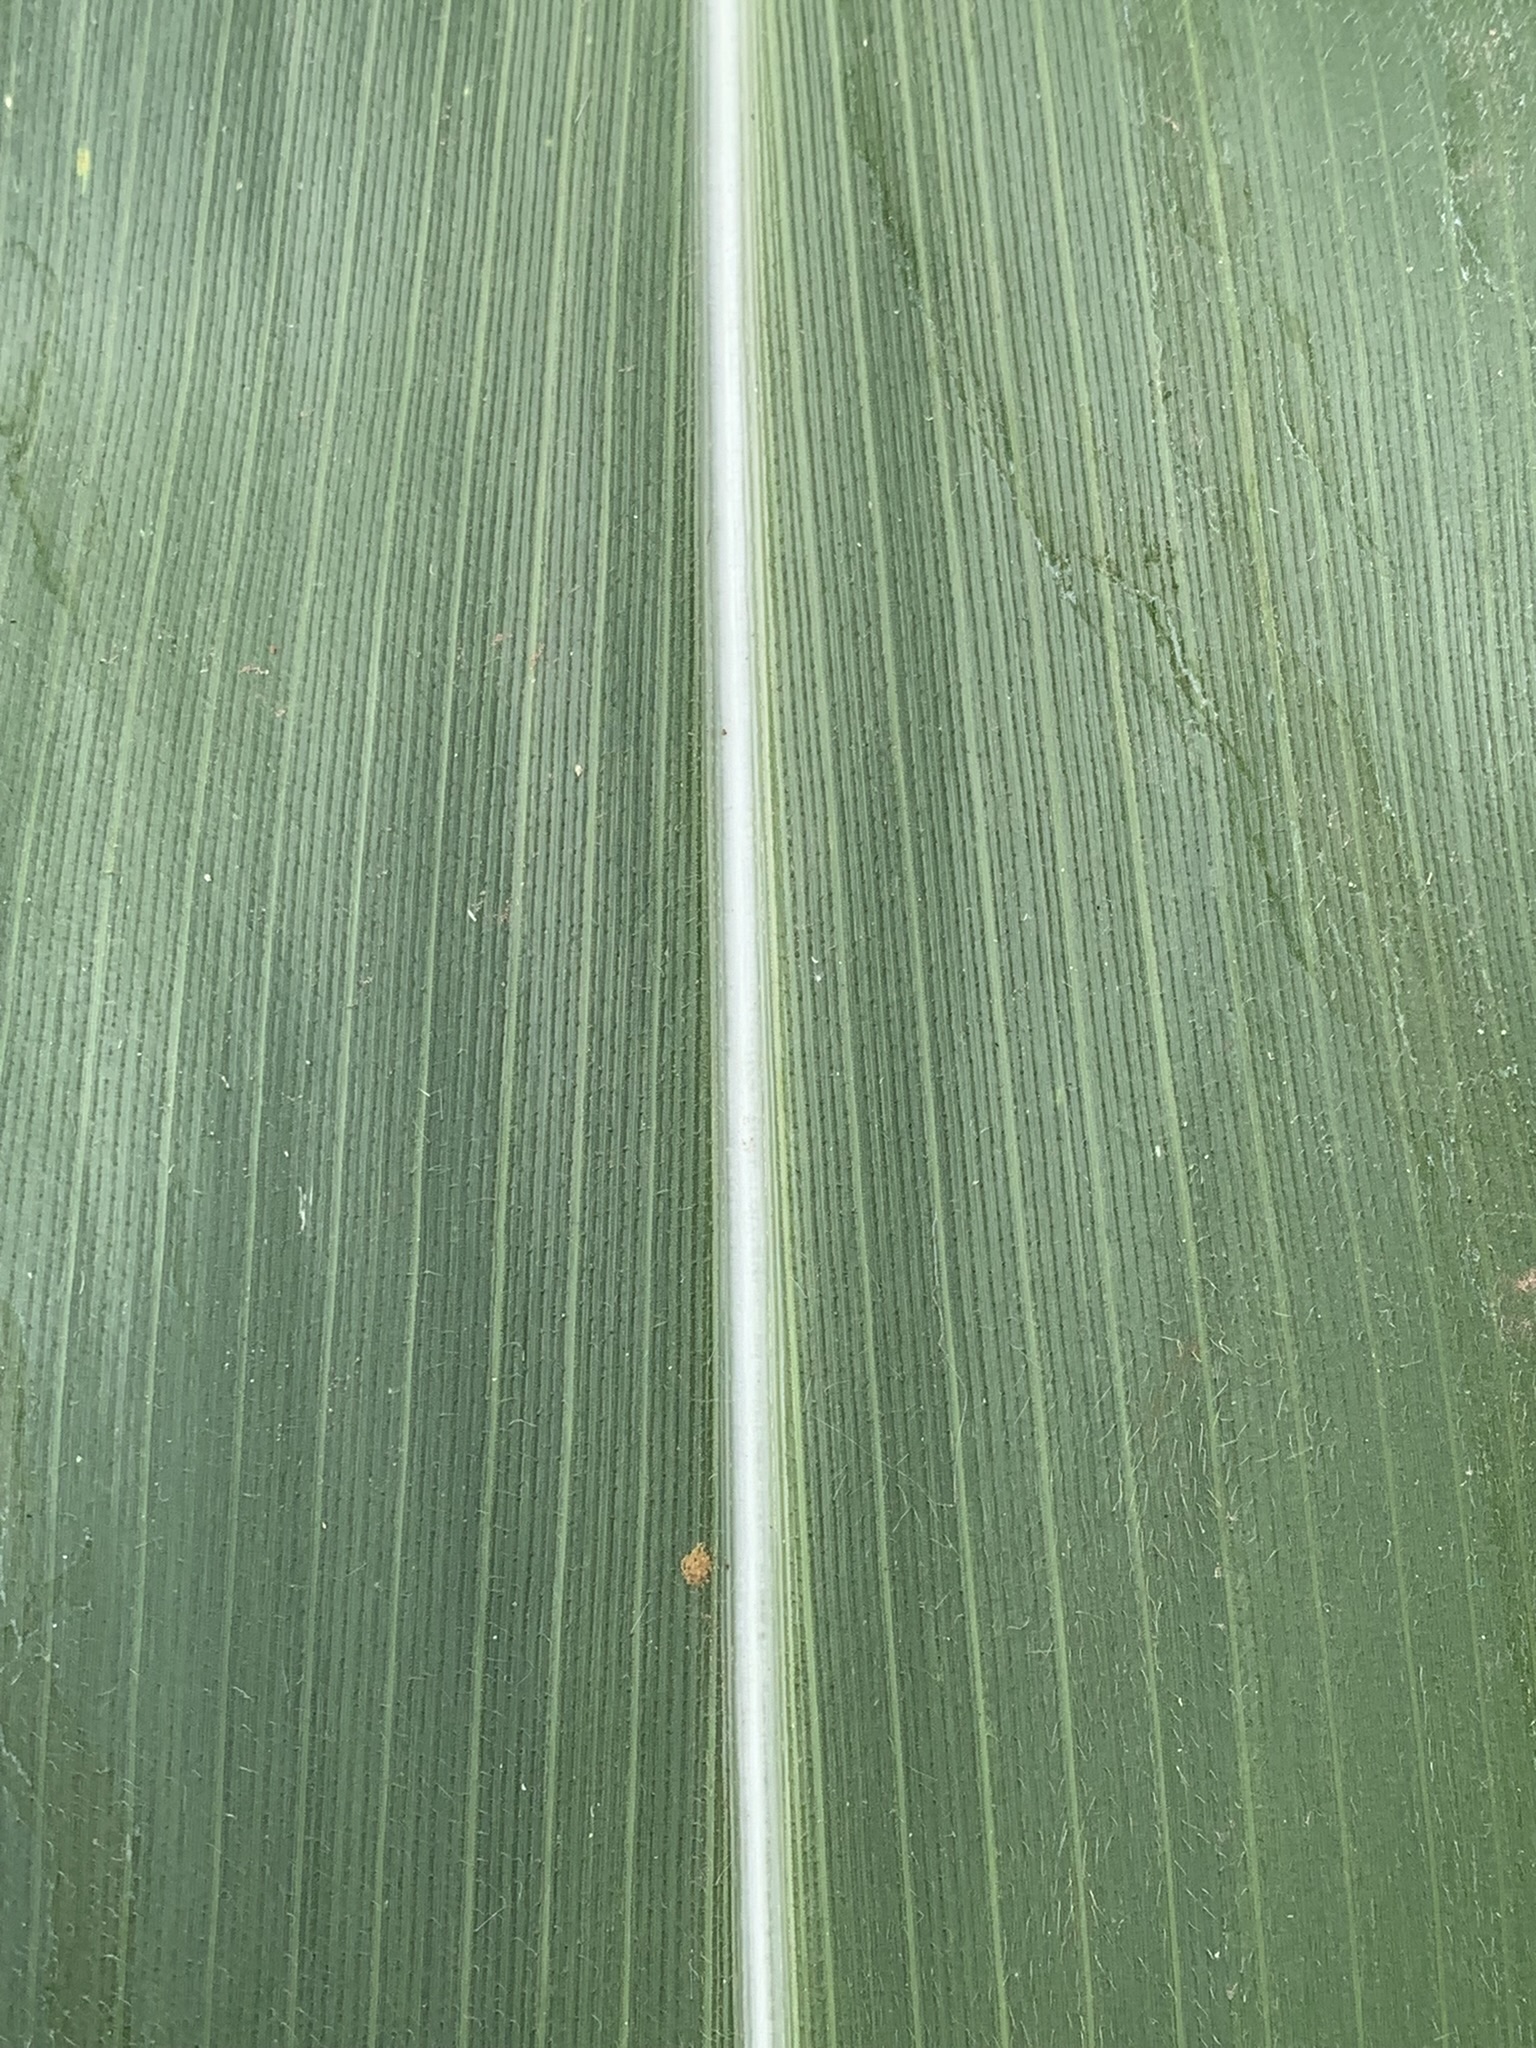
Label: Healthy